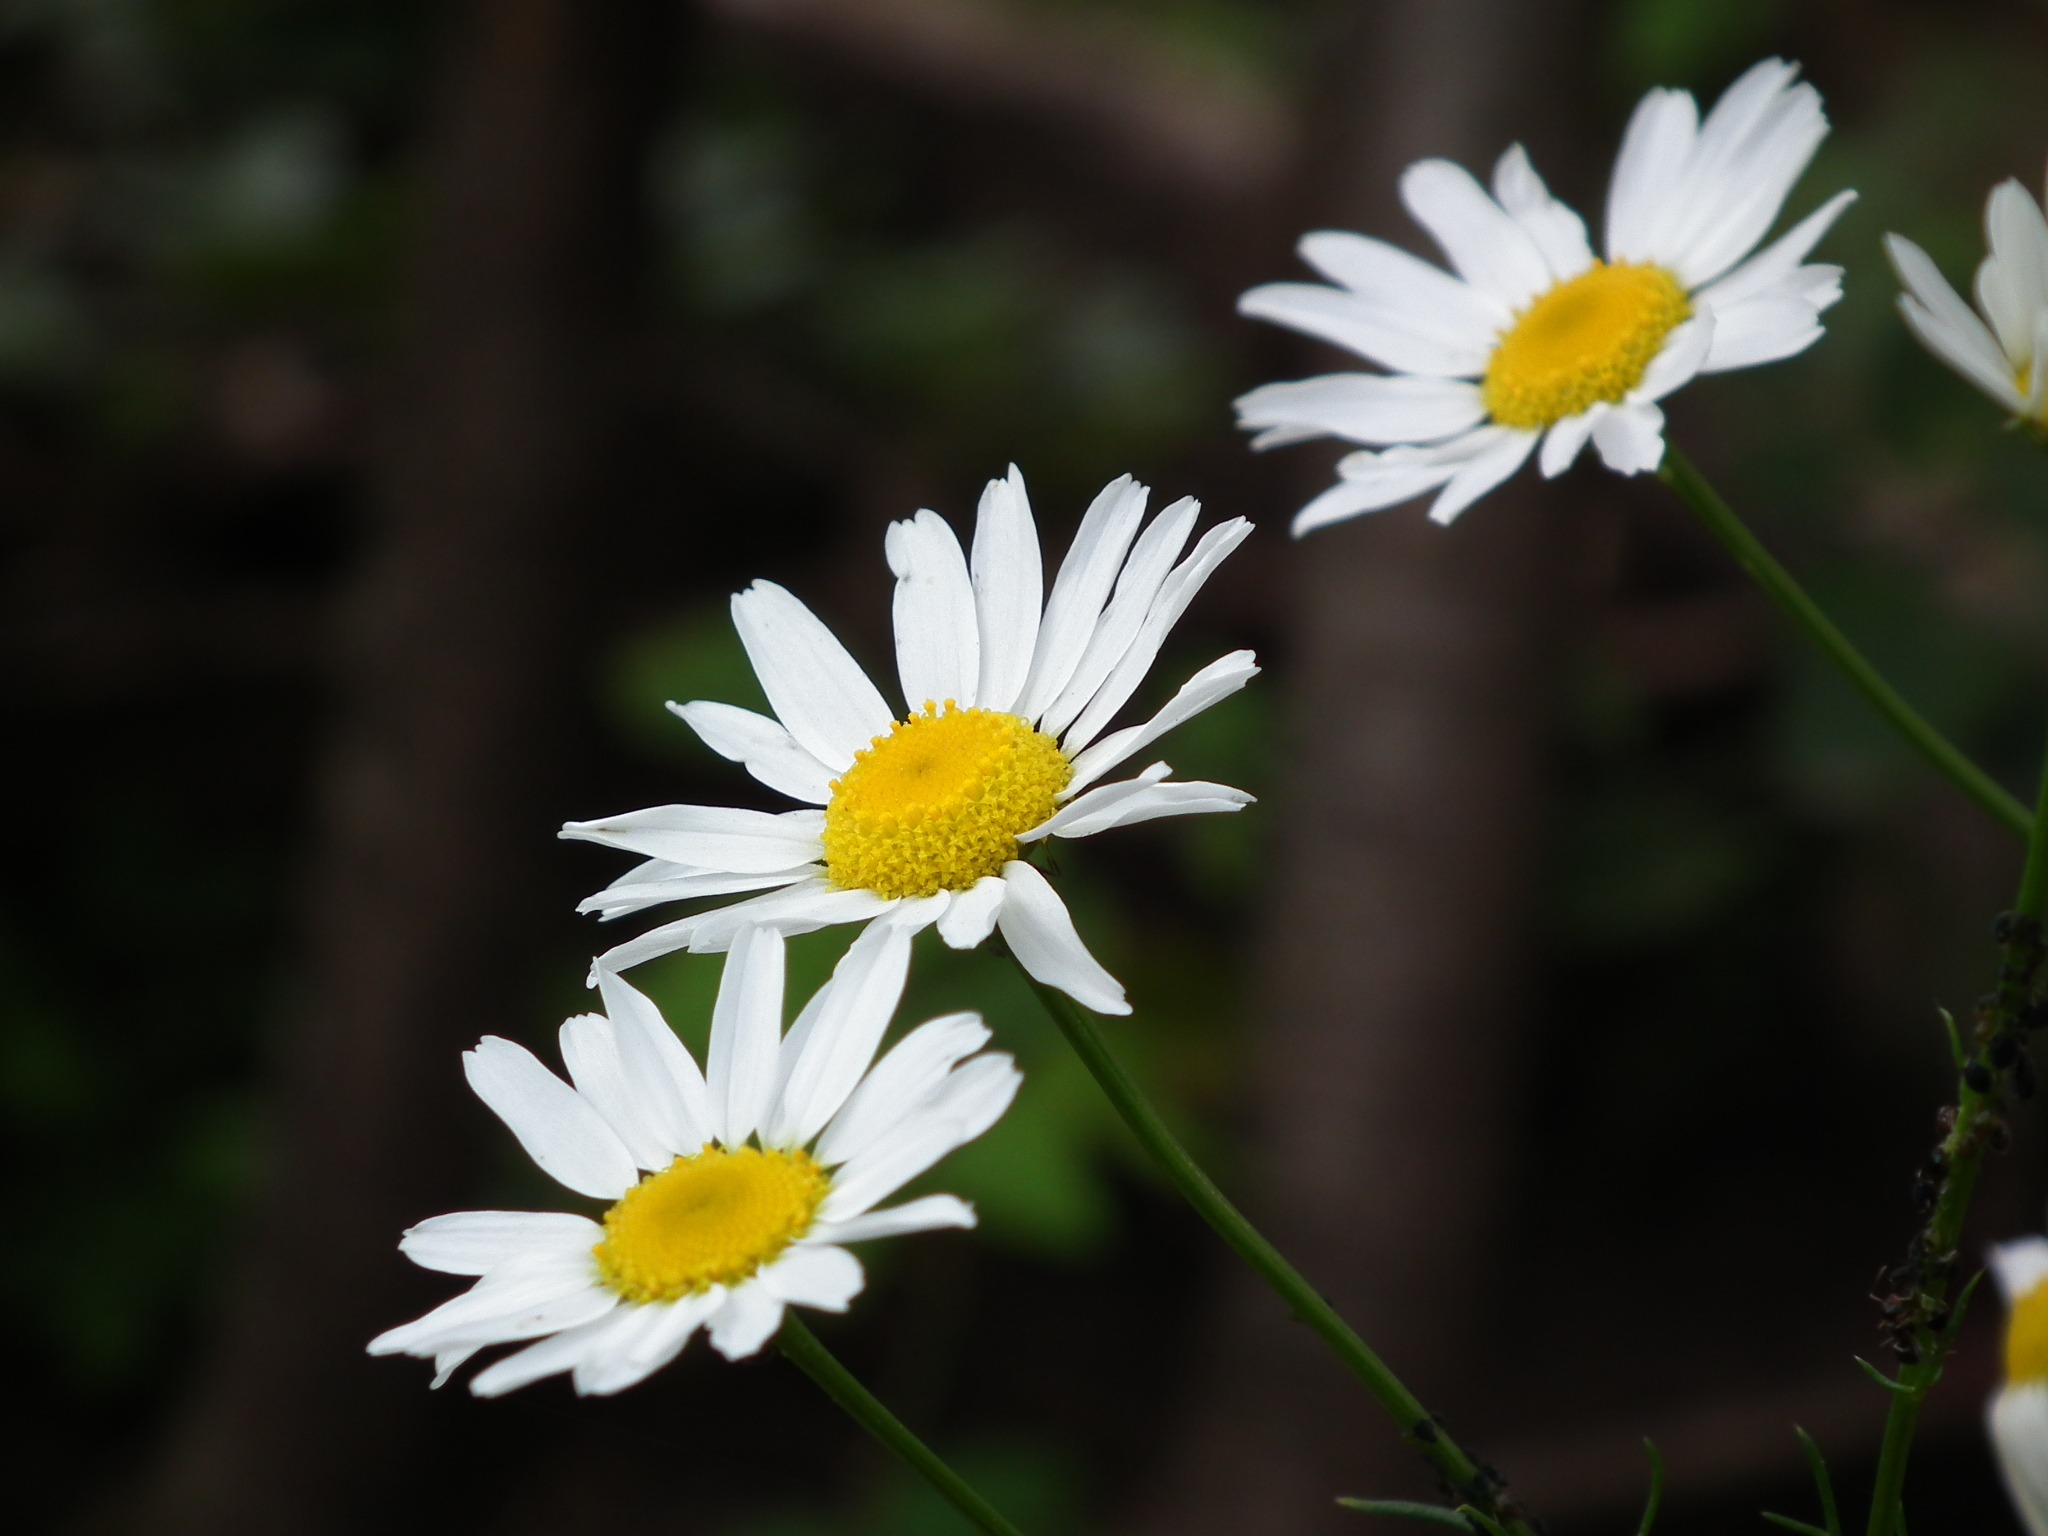
nature, plant, white, flower, petal, bloom, summer, daisy, herb, botany, yellow, flora, wildflower, flowers, chamomile, macro photography, white flowers, flowering plant, daisy family, oxeye daisy, annual plant, land plant, chamaemelum nobile, marguerite daisy